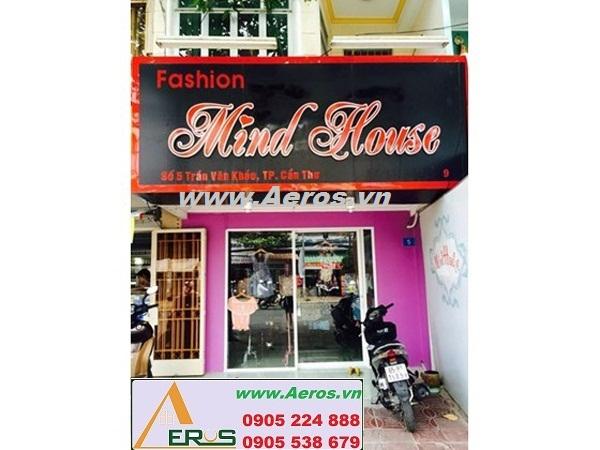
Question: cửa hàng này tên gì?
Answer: mind house